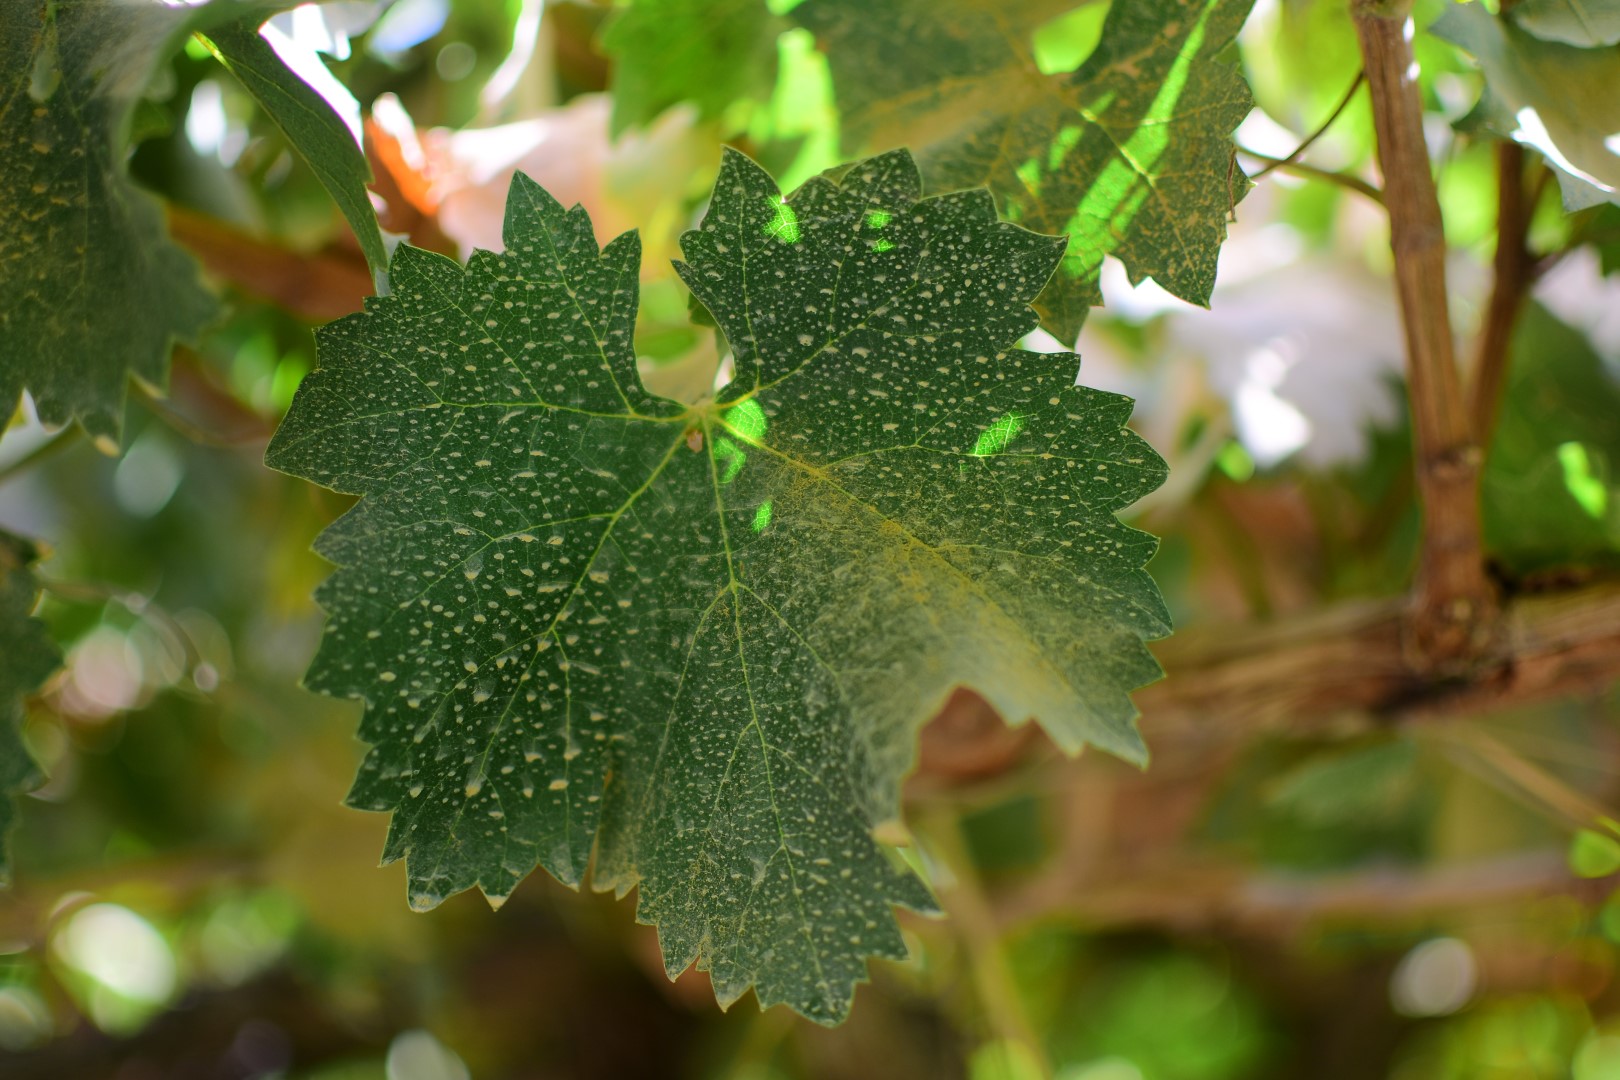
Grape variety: Shdah